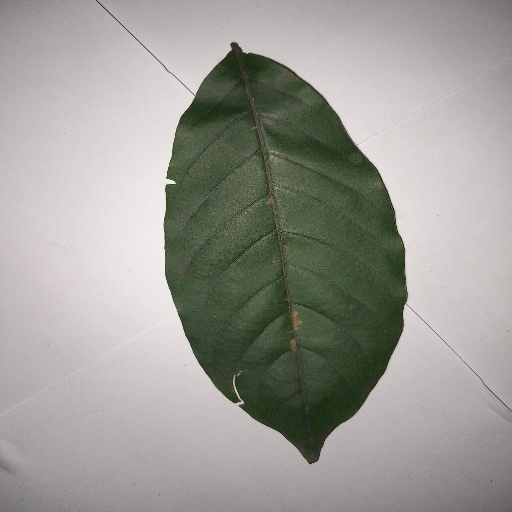
Species: HariTaki
Leaf condition: Shot Hole